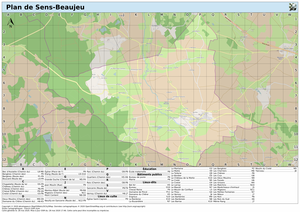
Plan de Sens-Beaujeu
Sens-Beaujeu est une commune française, située dans le département du Cher en région Centre-Val de Loire. Elle appartient également à l’ancienne province du Berry